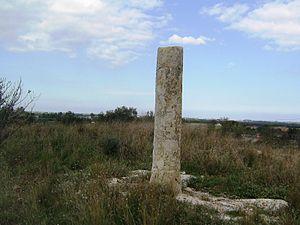
Le menhir d'Ussano est un menhir datant du Néolithique ou de l'Âge du bronze situé près de Cavallino, commune de la province de Lecce, dans les Pouilles. Il a aujourd'hui l'aspect d'une colonne.
Cette liste non exhaustive recense les principaux sites mégalithiques dans les Pouilles.